Caecilie Seler-Sachs

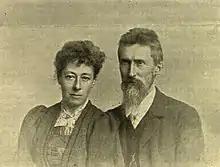
Caecilie Seler-Sachs and Eduard Seler in 1897

Caecilie Seler-Sachs (1 June 1855 – 4 January 1935) was a German ethnologist, photographer and author. She did research on topics in Mesoamerican history and published several books, among them one on Women's lives among the Aztecs. She was married to Eduard Seler the philologist, historian and specialist in Mesoamerican indigenous cultures, and she supplied photographs for most of his publications, and her inherited fortune supported both of their research. Furthermore, she and her husband traveled through Mexico and Central America doing archeological excavations and ethnological studies. After her husband's death, she edited and published his collected works.